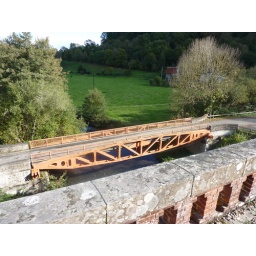
The road bridge below looks like a temporary solution after WWII damage that has actually turned into a permanent arrangement!